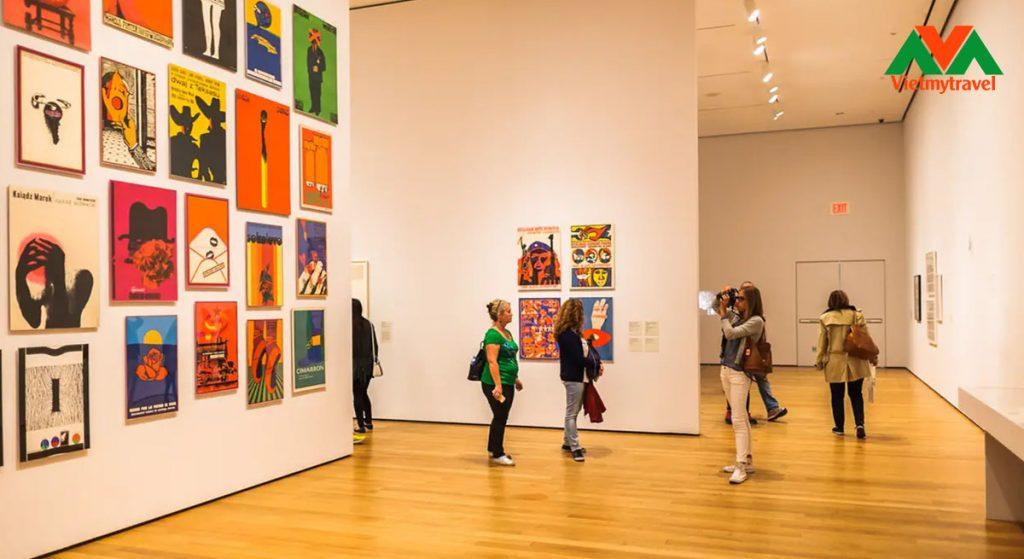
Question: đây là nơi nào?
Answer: đây là bảo tàng mỹ thuật